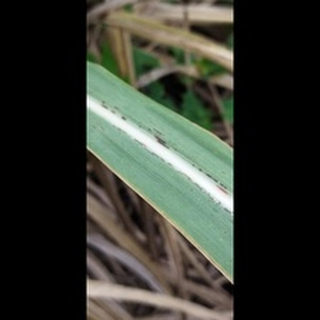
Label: sugarcane_rust